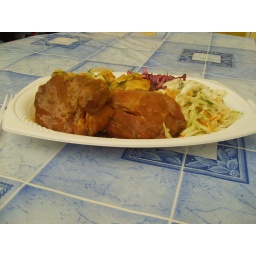
Braised pork, over-boiled veg, and soggy salad. On a plastic table cloth, in a plastic plate, with a plastic fork.Only cost 3 euros.